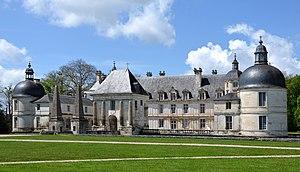
Château de Tanlay, Yonne, France
Le château de Tanlay est un château Renaissance classé monument historique situé à Tanlay dans l'Yonne, en Bourgogne-Franche-Comté.
Tanlay est une commune française, située dans le département de l'Yonne, en région Bourgogne-Franche-Comté. Elle compte 998 habitants selon le dernier recensement de 2017.
La famille de Courcelles est une famille de la noblesse française, d'extraction chevaleresque, originaire de Normandie. Elle est ainsi nommée de la terre de Courcelles-sur-Seine dans l'Eure.